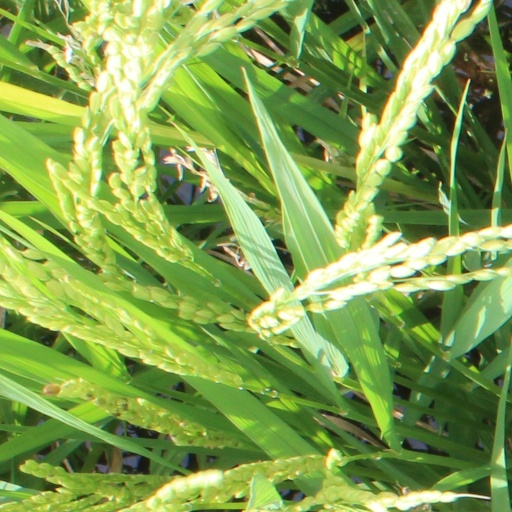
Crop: rice